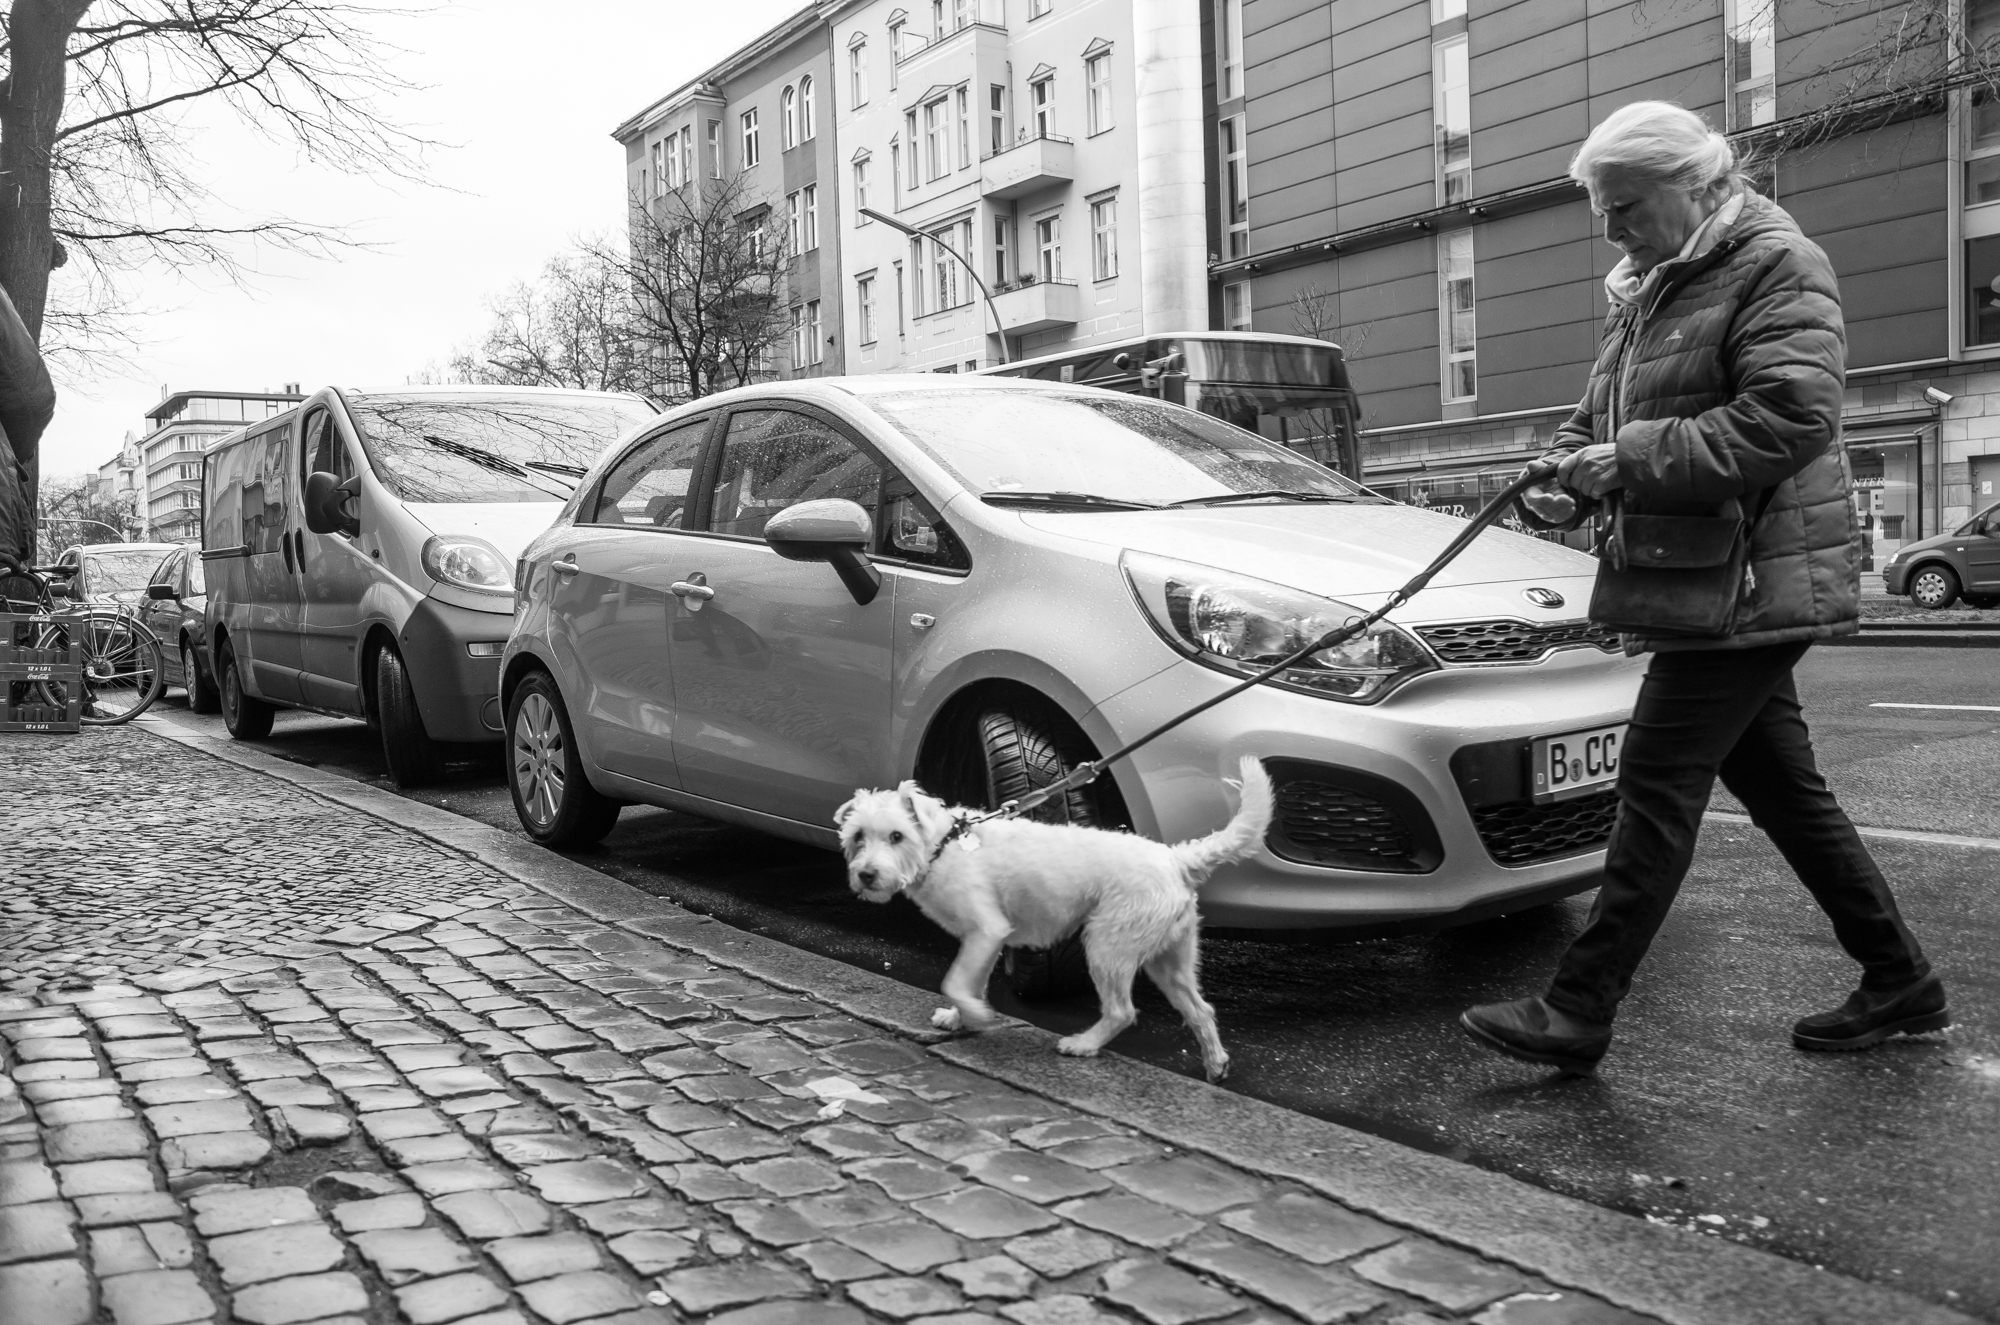
black and white, street, car, driving, vehicle, monochrome, motor vehicle, streetphotography, ricoh, ricohgr, gr, berlin, streetphoto, streetpassionaward, sport utility vehicle, monochrome photography, kia motors, automobile make, compact car, automotive design, subcompact car